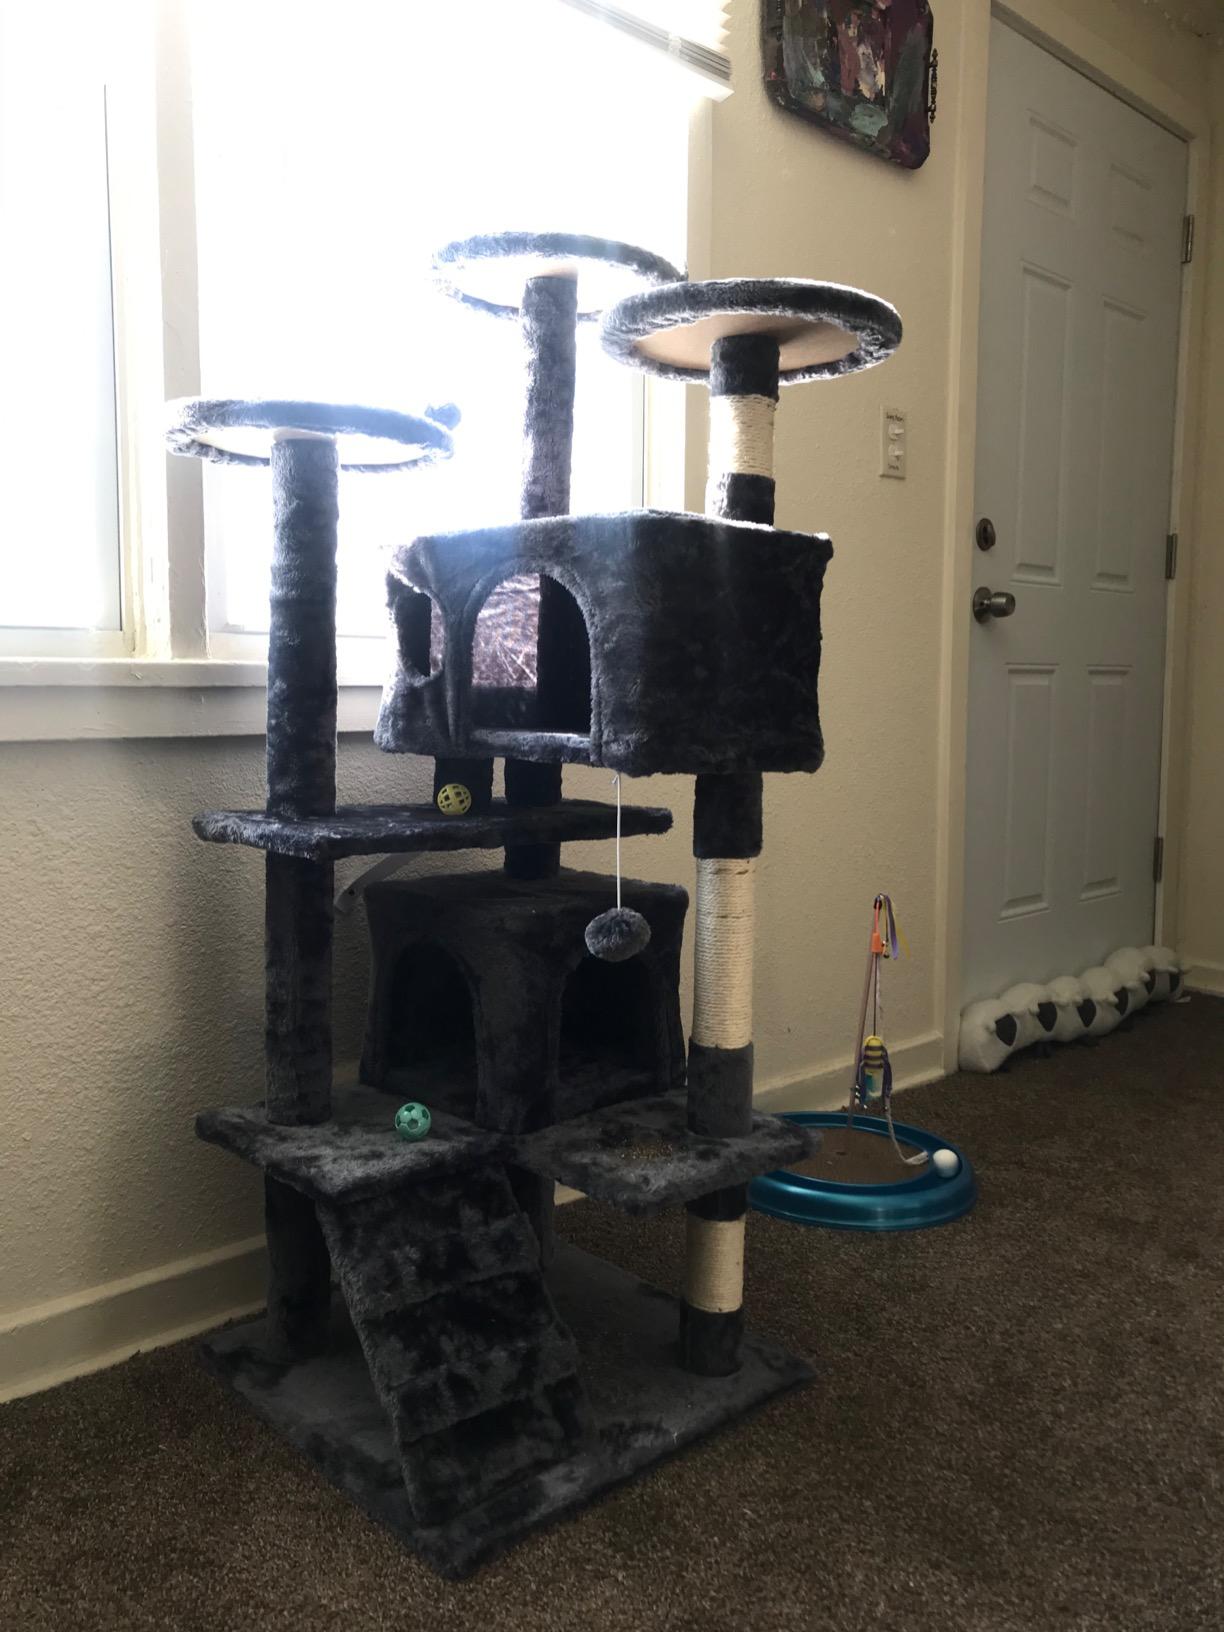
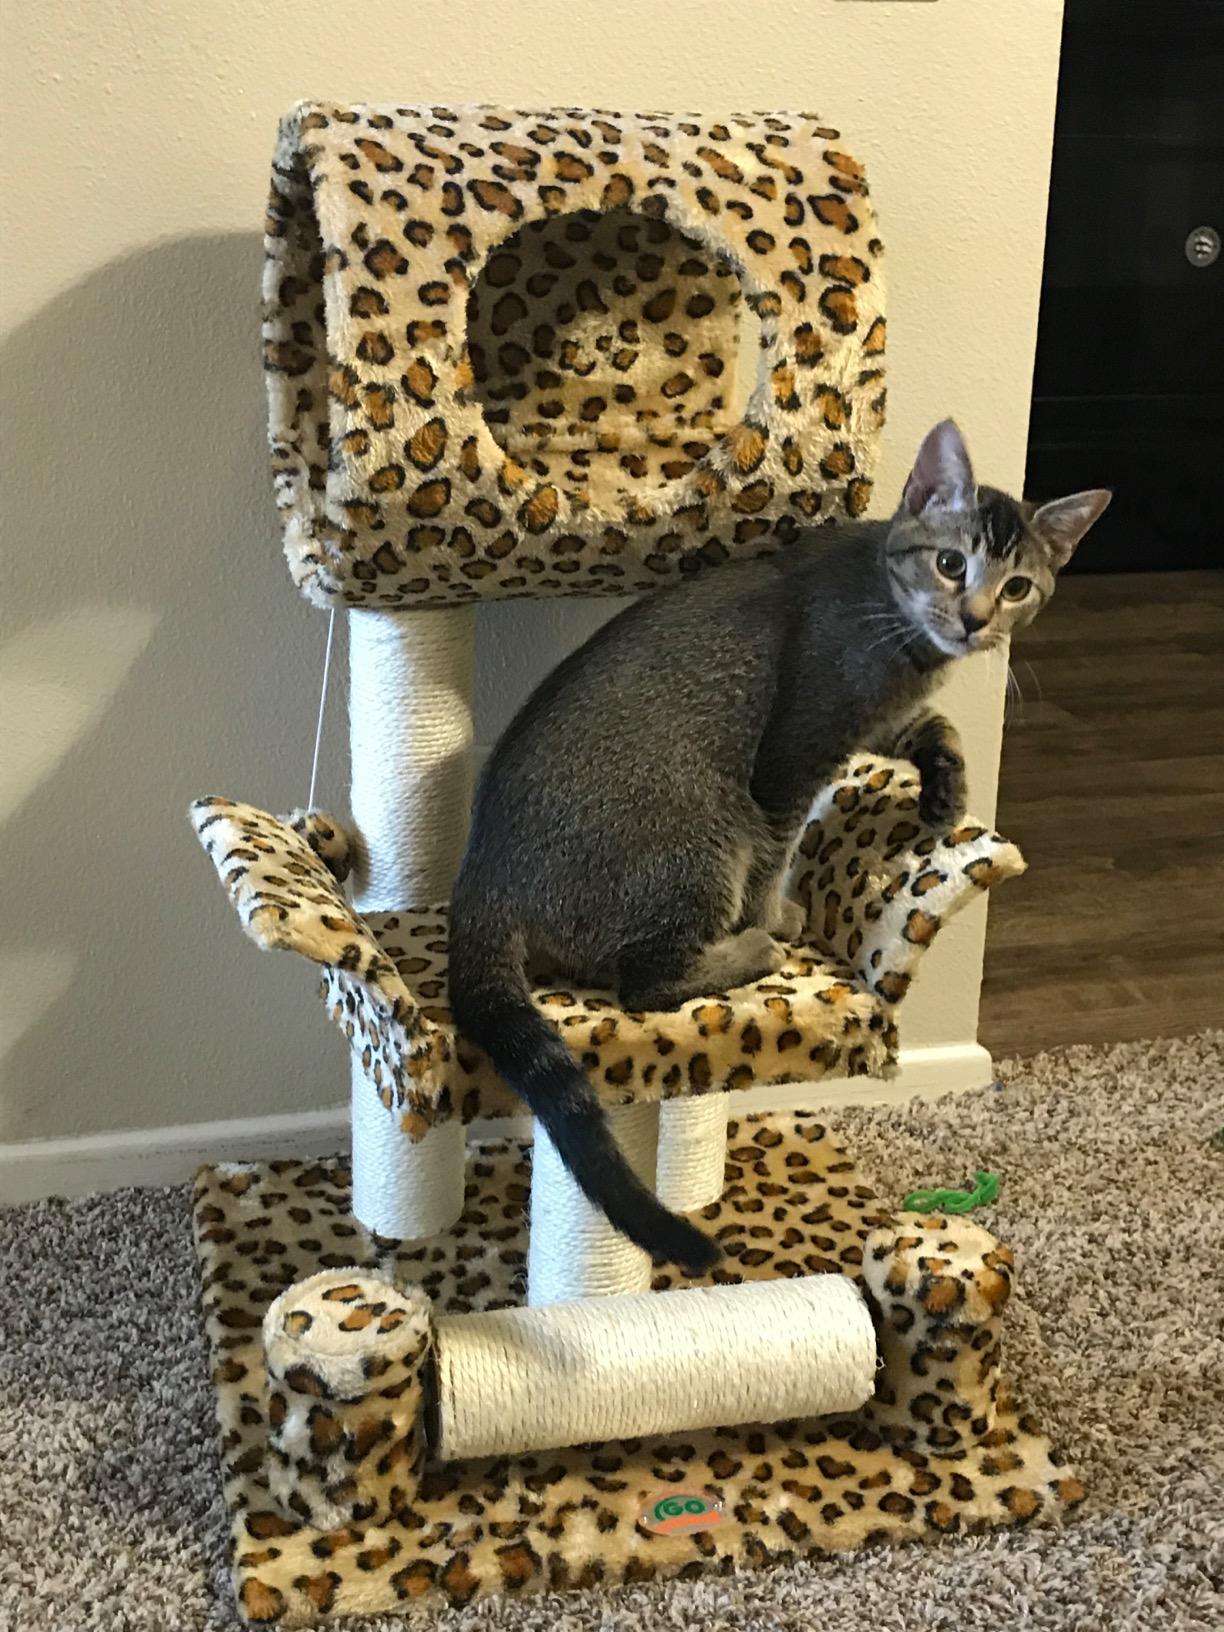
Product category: items_cat tree
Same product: no